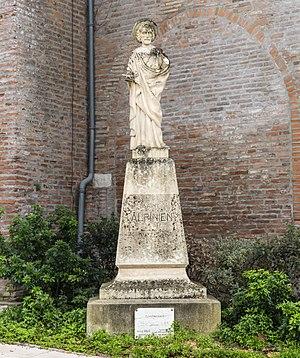
Castelsarrasin est une commune française, unique sous-préfecture du département de Tarn-et-Garonne et chef-lieu de l'arrondissement de Castelsarrasin, en région Occitanie.
L'église Saint-Sauveur est une église catholique située à Castelsarrasin, en France.